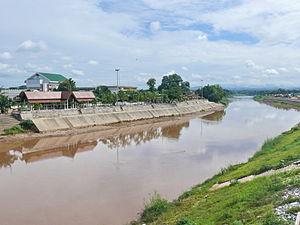
"Nan est une ville de Thaïlande située à 18° 46' 58.80"" N de latitude et à 100° 46' 58.80"" E de longitude, à 668 km de Bangkok. Sa population dépasse les 24 000 habitants. Elle se trouve au cœur de la Province de Nan, dont elle est la capitale, sur la rive droite de la Nan.